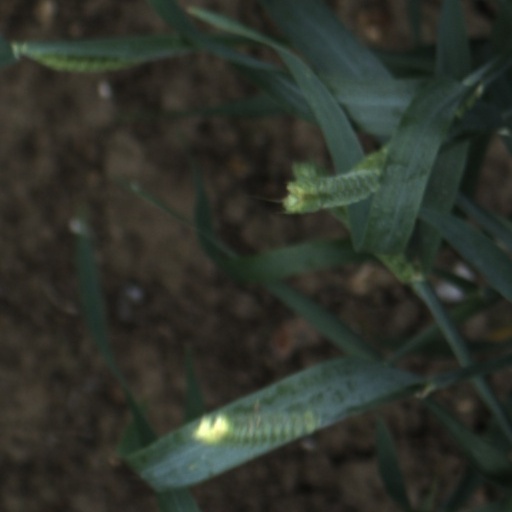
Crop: wheat